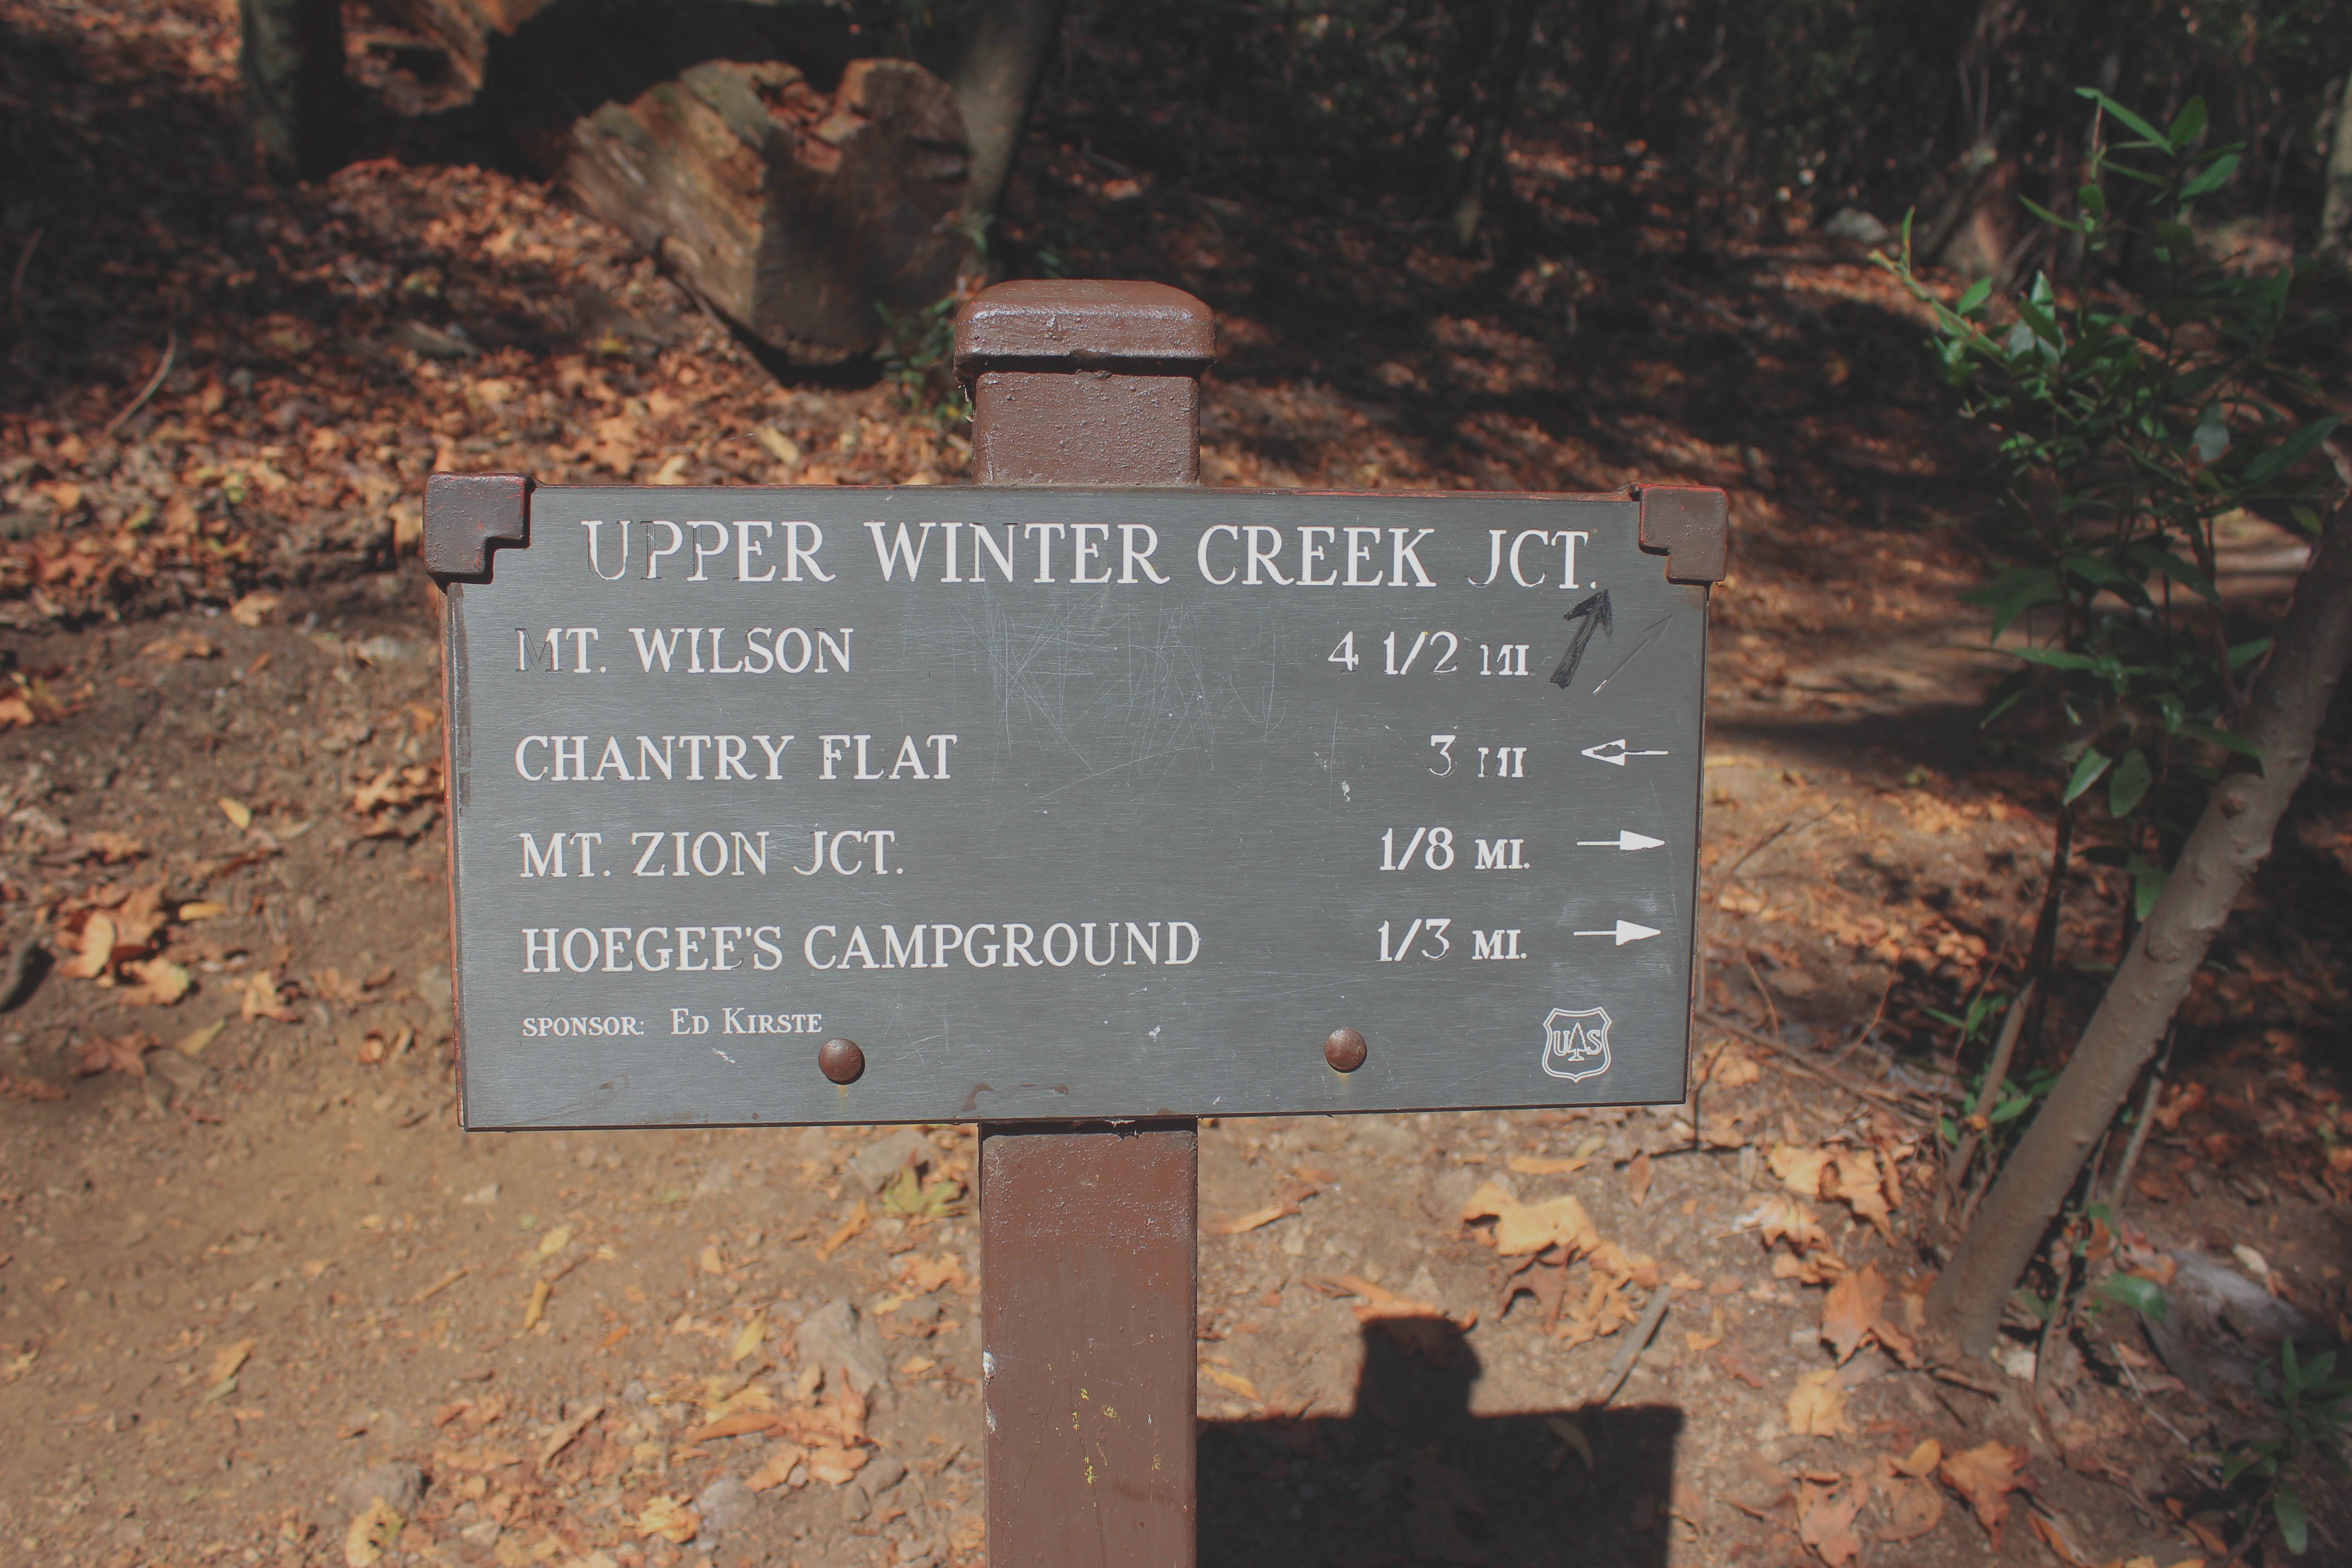
trail, soil, grave, screenshot